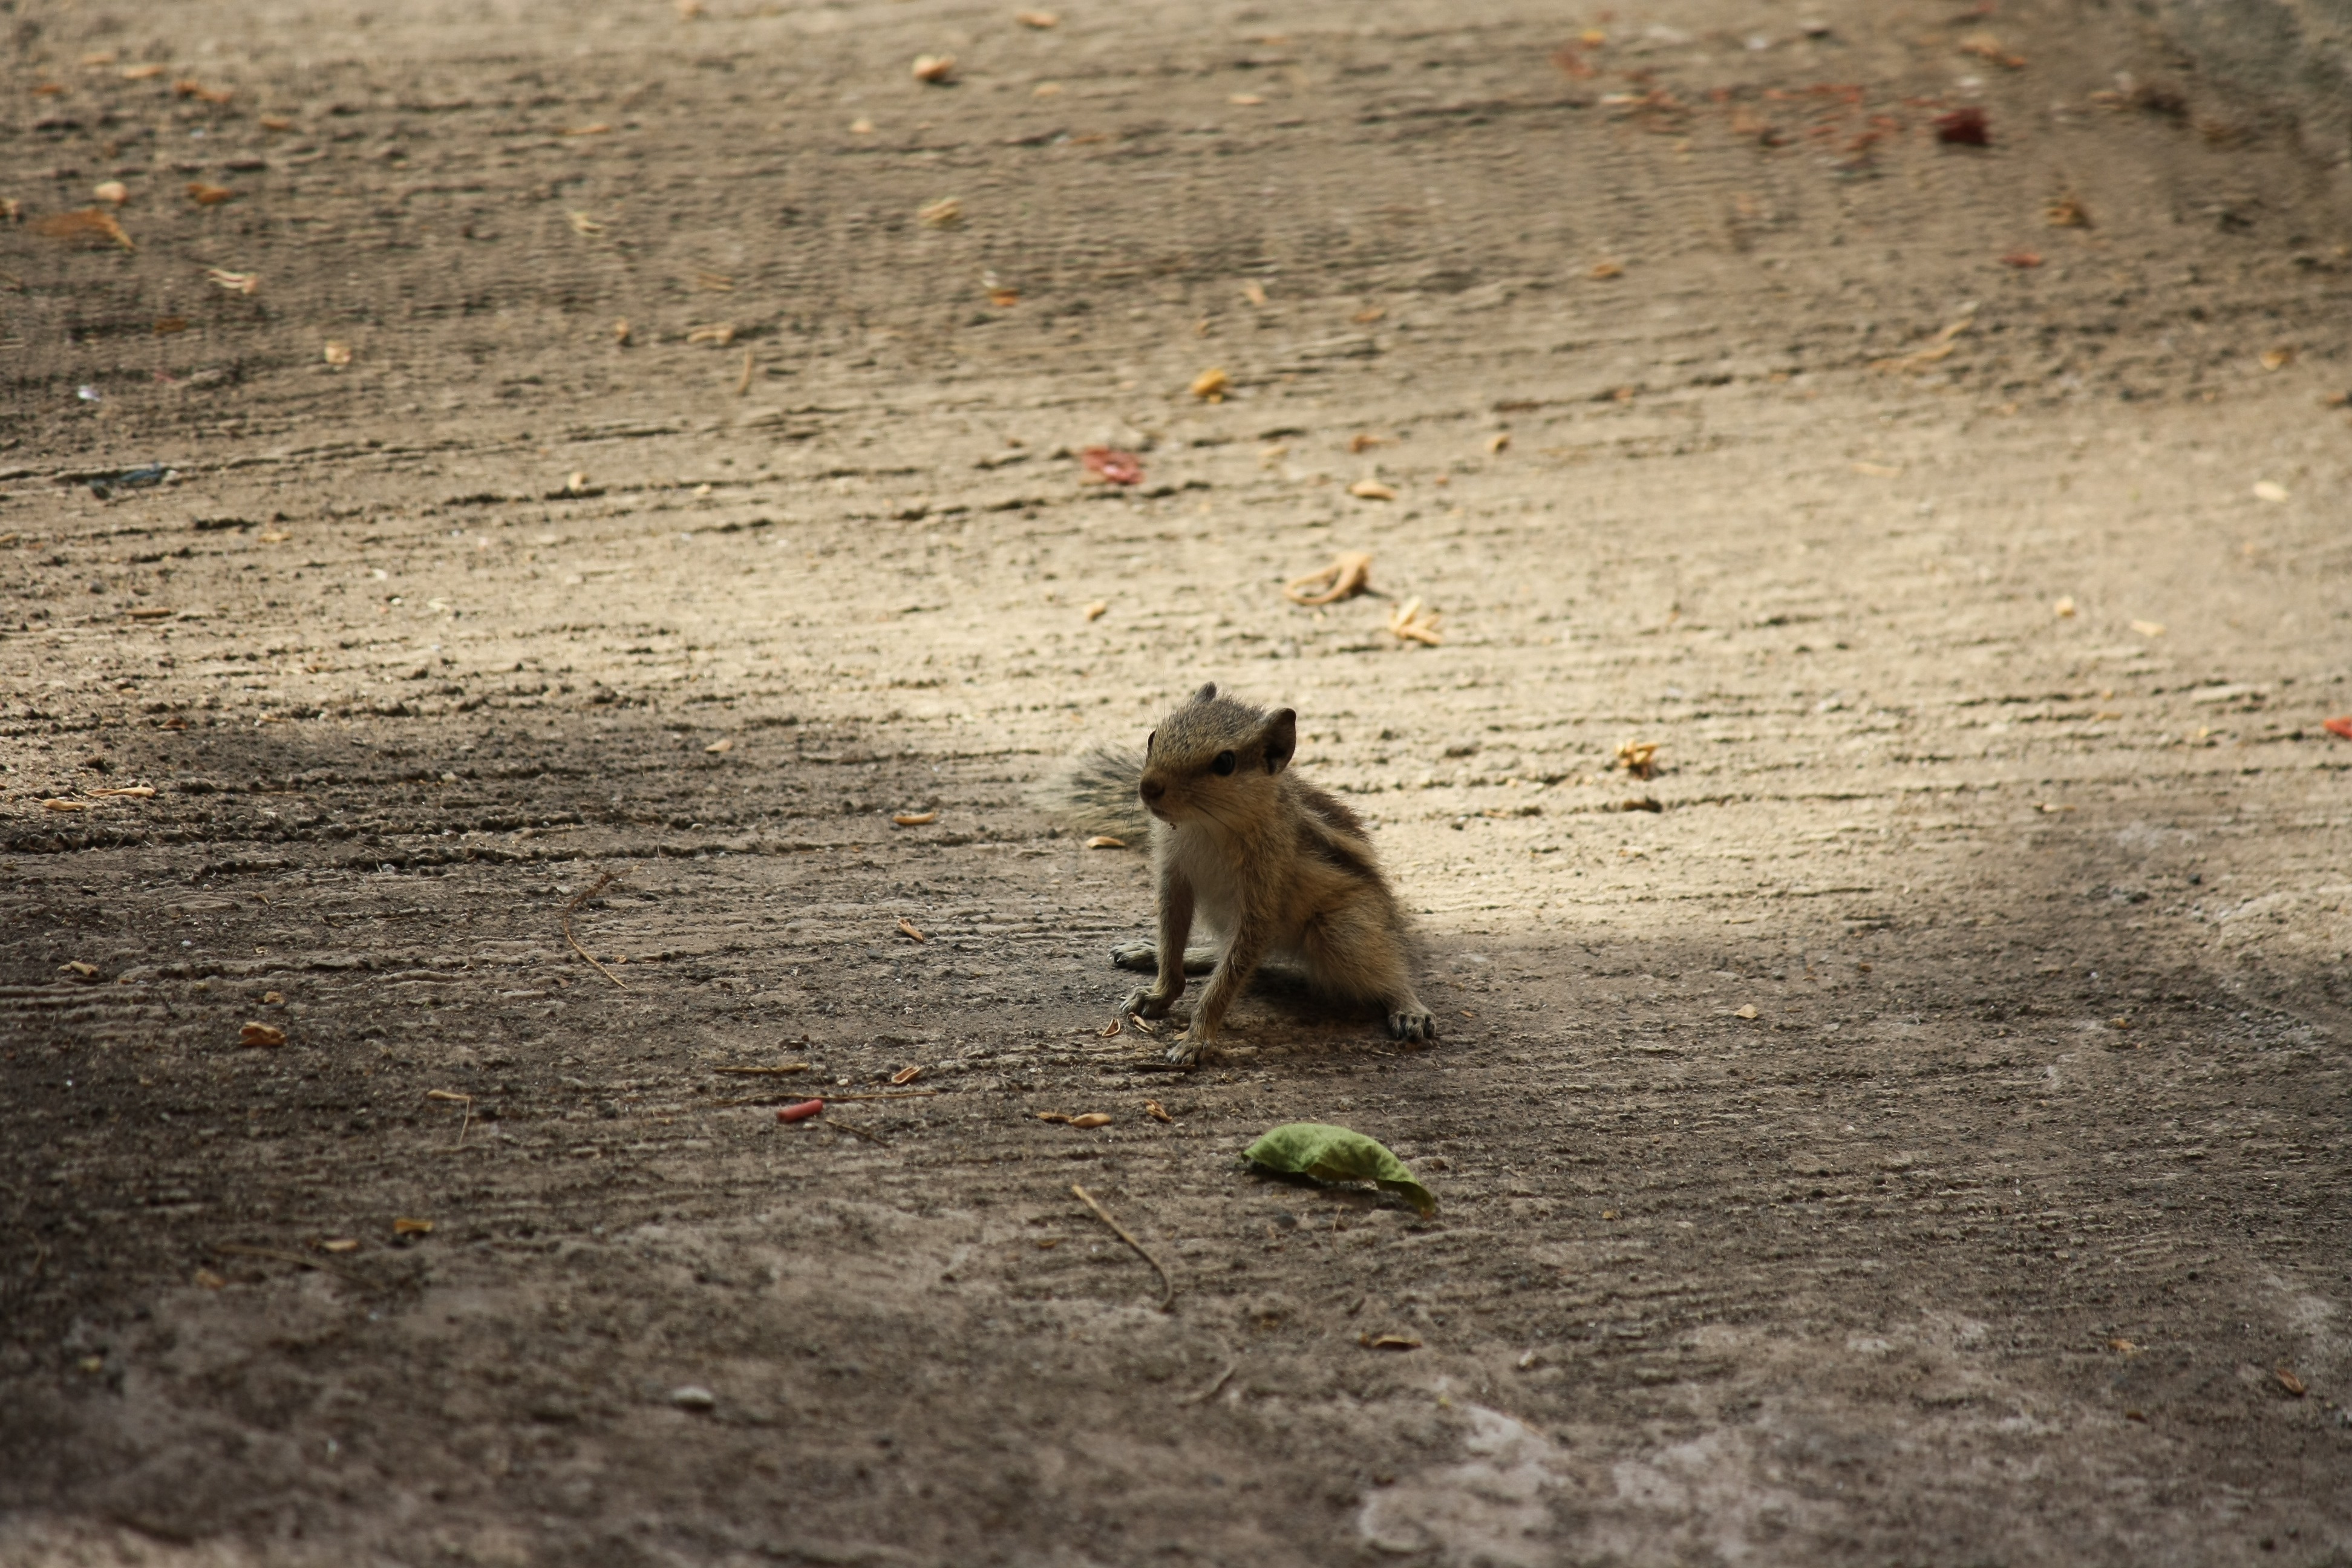
animal, cute, alone, wildlife, brown, mammal, squirrel, rodent, fauna